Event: Nepal Earthquake
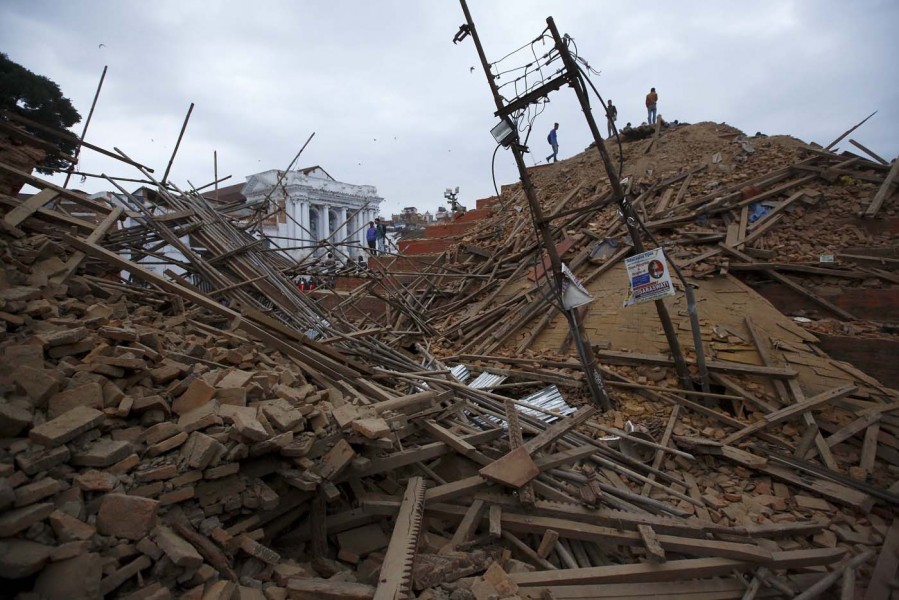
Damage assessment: damage